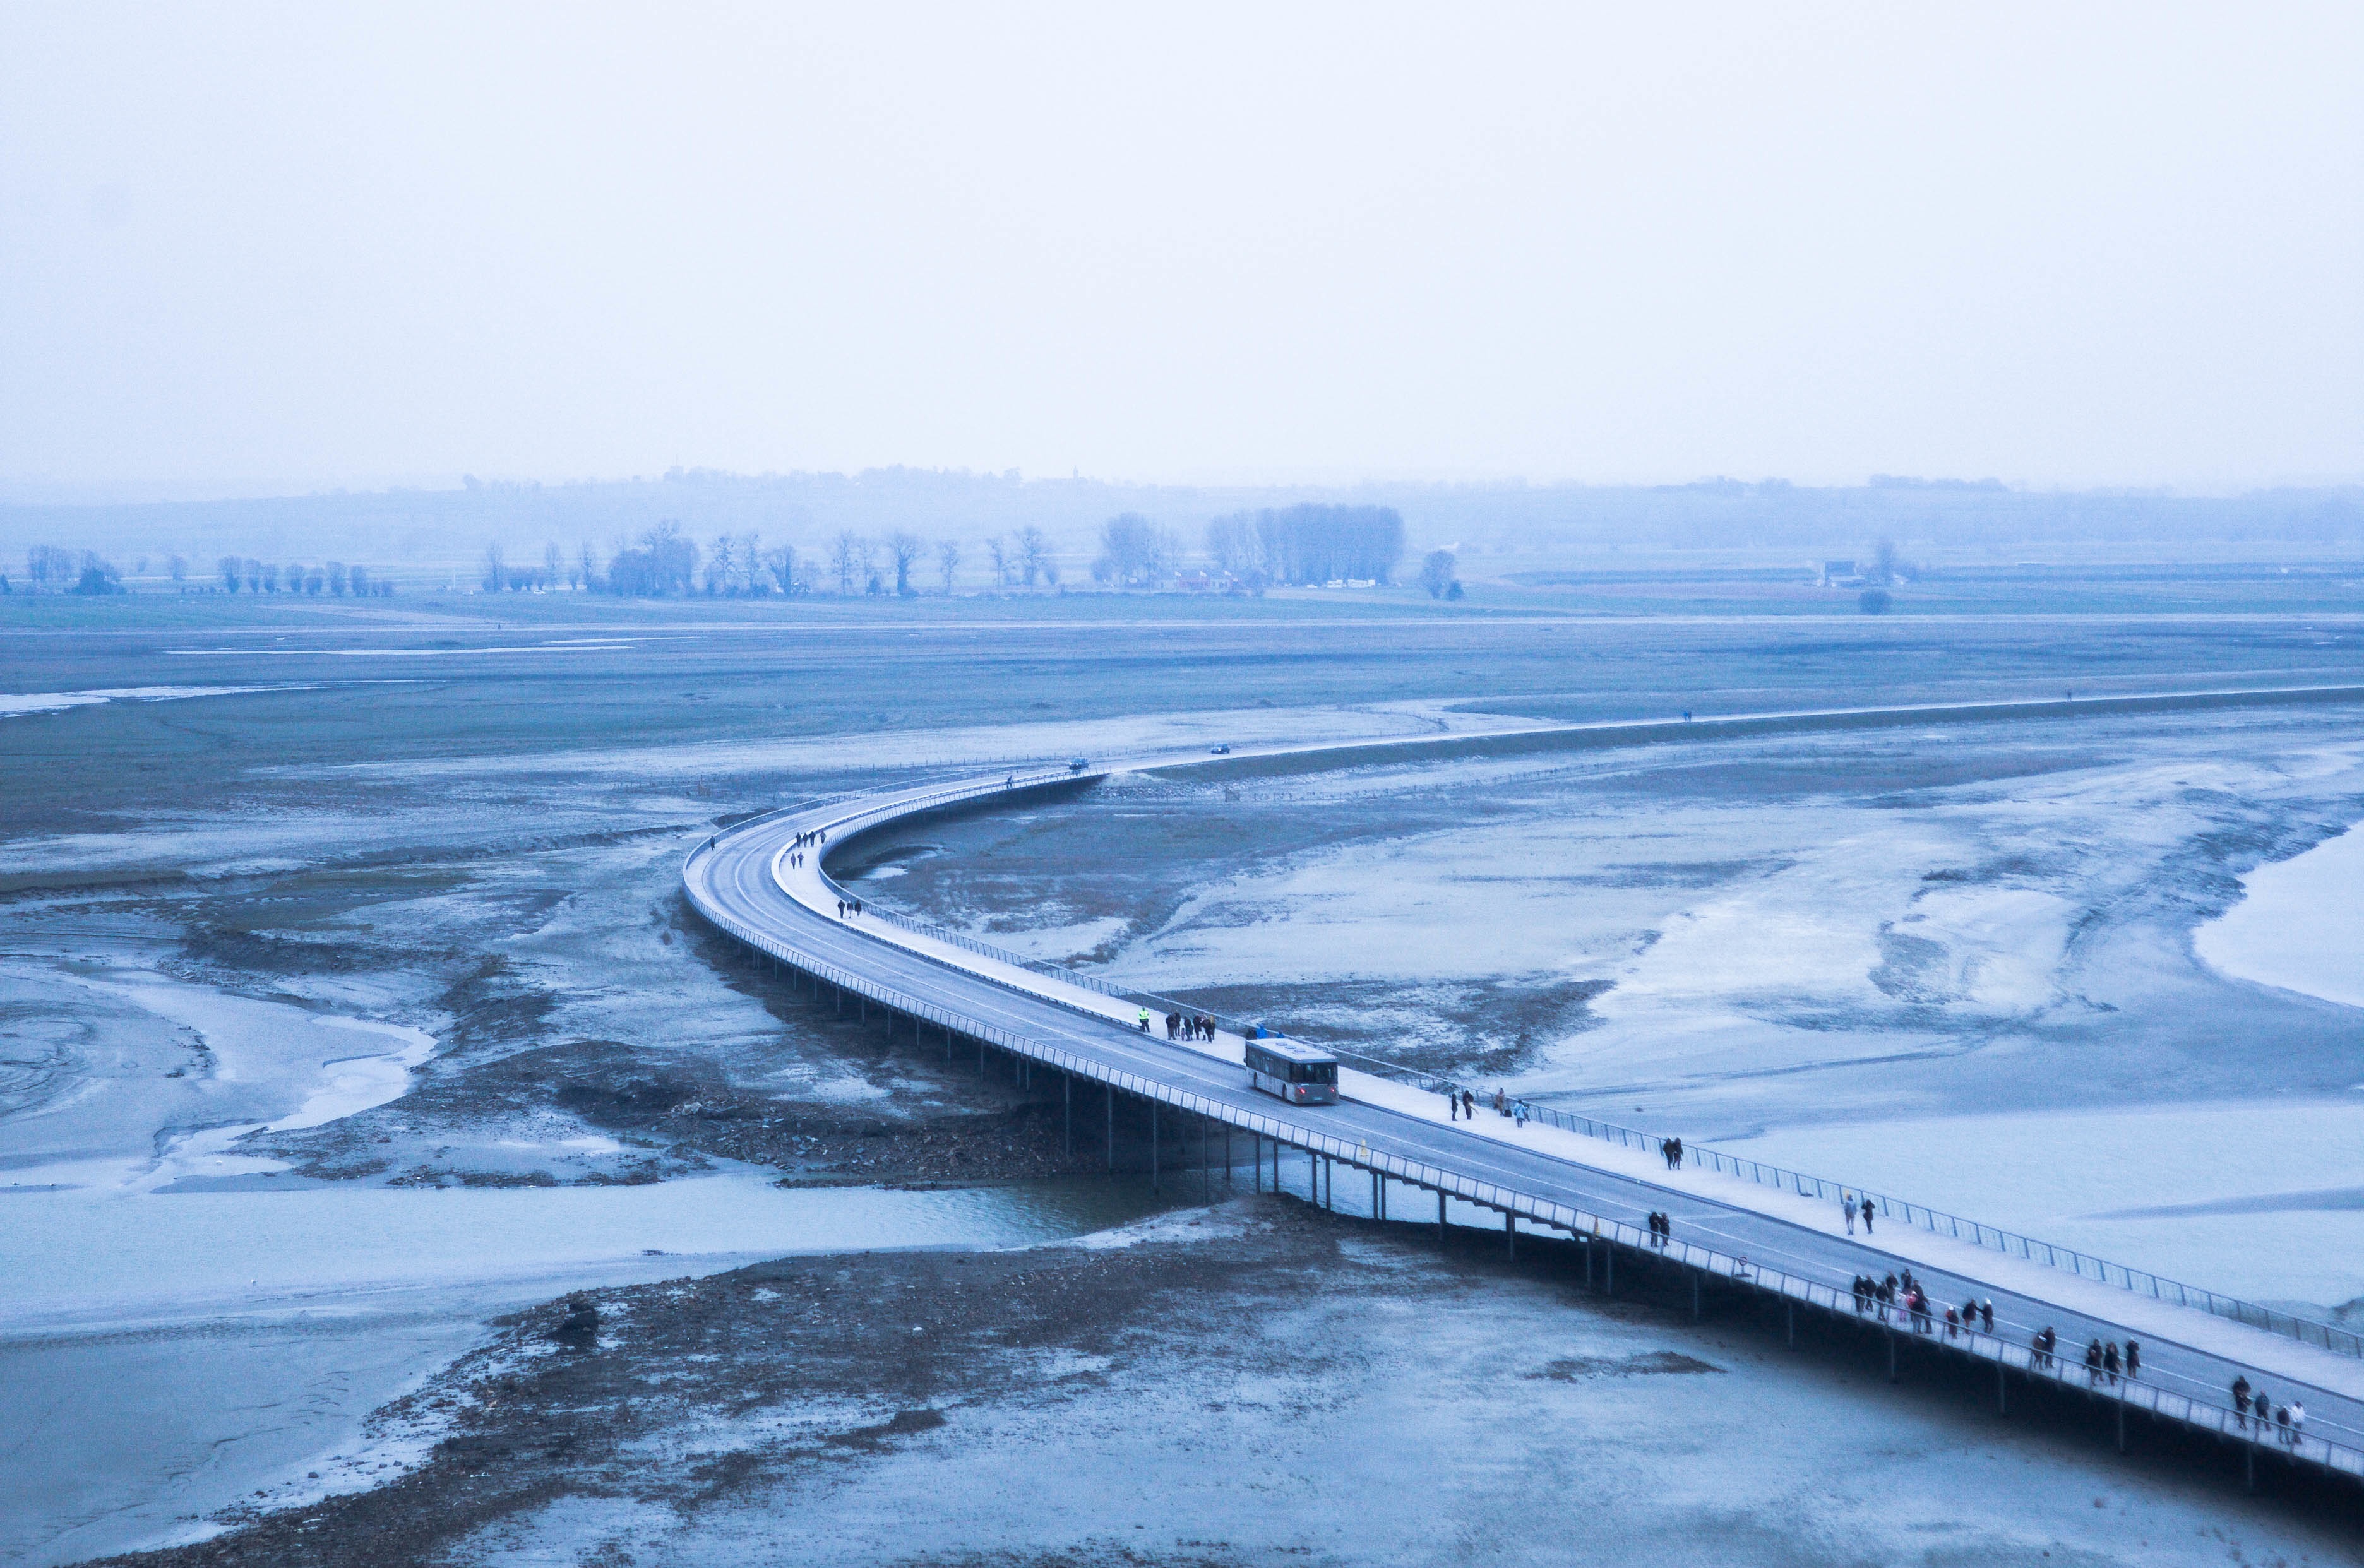
sea, coast, ocean, horizon, snow, wave, ice, reservoir, arctic, arctic ocean, atmosphere of earth